Phozon

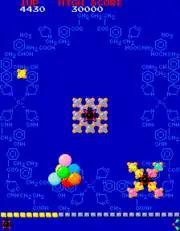
Screenshot of the game

The player takes control of the Chemic, a small black atom with red spikes that must adhere itself to passing Moleks (which come in four different colors: cyan, green, pink and yellow) in order to duplicate the patterns shown in the center of the screen; if a Molek adheres itself to the Chemic incorrectly, the player can press the button to disconnect the most recently connected Molek. A stage is completed by correctly replicating the Molek formation shown in the center of the screen. The yellow counter at the bottom shows how many Moleks are remaining, which decreases as more Moleks appear. If the bar empties and the player has not replicated the Molek formation, the round restarts from the beginning.